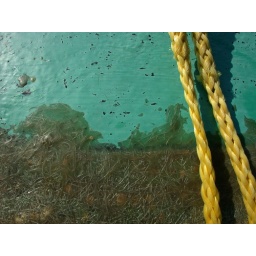
bottom of a boat in Arkansas. i caught my first fish ever this weekend.